History of Monopoly

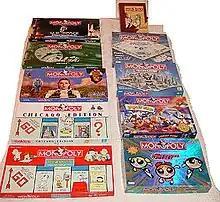
Licensed and special collectible editions of "Monopoly", produced for the United States market between 1997 and 2006

, a compass, a map printed on silk, and real currency hidden amongst the "Monopoly" money, to aid prisoners of war in escaping from German camps. However, this story has come under recent scrutiny and is being disputed. Among the points of dispute is that there are no existing examples and no one who claims to have used or even seen one.